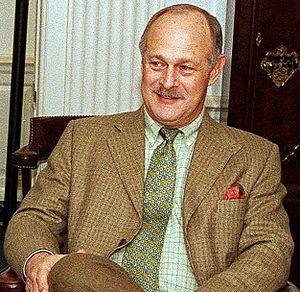
Gerald Lee "Mac" McRaney, né le 19 août 1947 à Collins est un acteur américain.
House of Cards est une série télévisée de thriller politique américaine créée par Beau Willimon. La série est notamment réalisée par David Fincher. Elle est l'adaptation de la série britannique Château de cartes, elle-même adaptée du roman de Michael Dobbs. Chaque saison comporte 13 épisodes d'environ 55 minutes, hormis la sixième et dernière avec 8 épisodes. La série traite des thèmes de la trahison, de la manipulation, du pouvoir et du pragmatisme impitoyable.